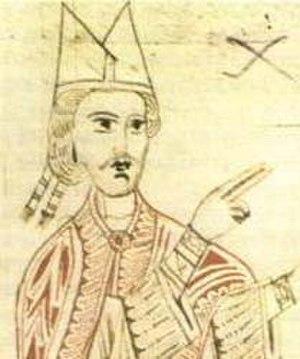
Le sac de Rome de 1084 est le saccage de la ville de Rome par les Normands de Robert Guiscard, duc d’Apulie, venu du sud à l’appel du pape. C’est l’un des épisodes les plus sanglants de la querelle des investitures, qui oppose la papauté et le Saint Empire romain germanique aux XIᵉ et XIIᵉ siècles et atteint son apogée sous les règnes du pape Grégoire VII et de l’empereur Henri IV du Saint-Empire.
L'histoire du christianisme commence au Iᵉʳ siècle au sein de la diaspora juive après la crucifixion de Jésus de Nazareth, dont la date probable se situe vers l'année 30. Les premières communautés, qui ne se définissent pas encore comme chrétiennes, sont fondées par plusieurs disciples de Jésus, en particulier dans les villes de Rome, Éphèse, Antioche, Alex mais aussi en Perse et en Éthiopie. Quand il devient une religion admise puis la religion officielle de l'Empire romain au IVᵉ siècle, les premiers conciles définissent peu à peu un ensemble de dogmes. Mais les christologies déclarées hérétiques dans l'Empire ne disparaissent pas pour autant. Parmi elles, l'arianisme et le nestorianisme perdurent pendant plusieurs siècles.
Saint Léon IX, né Bruno d'Eguisheim-Dagsburg à Eguisheim le 21 juin 1002 et mort à Rome le 19 avril 1054, est un pape du Moyen Âge central. Issu de la haute noblesse d'Alsace et évêque de Toul, il fut nommé pape par l'empereur germanique et accepté par le clergé de Rome. Il fut couronné pape le 12 février 1049 sous le nom de Léon IX. Grand voyageur, il œuvra activement pour la paix. Son pontificat fut marqué par le début de la réforme grégorienne. Reconnu comme saint par l'Église catholique, il est liturgiquement commémoré le 12 avril.